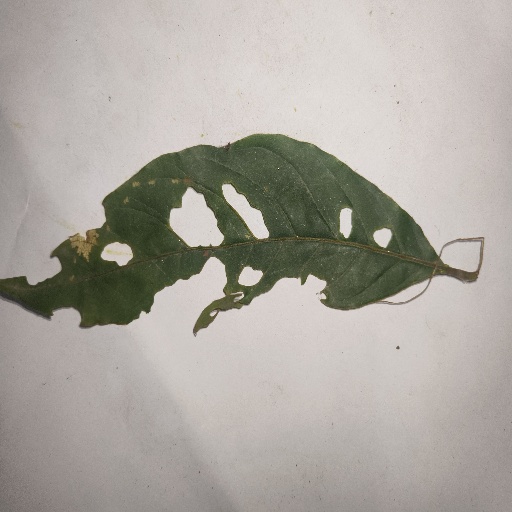
Species: HariTaki
Leaf condition: Bacterial Spot